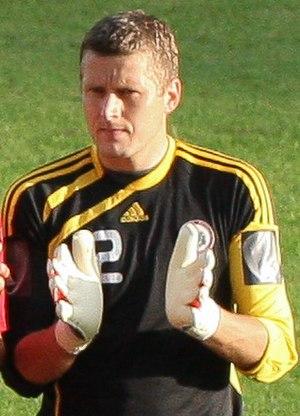
Andris Vaņins est un footballeur professionnel letton, né le 30 avril 1980. Évoluant au poste de gardien de but, il joue actuellement dans le club suisse du FC Zurich où il porte le numéro 1.